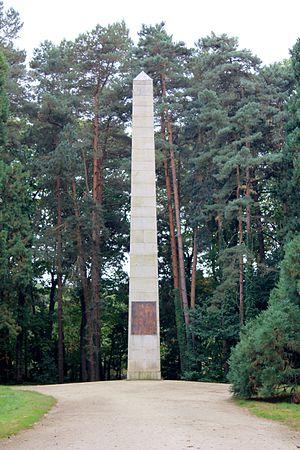
Colonne des Trente
La Colonne des Trente est située au lieu-dit « la Pyramide » dans la commune de Guillac dans le Morbihan.
Guillac [gijak] est une commune française située dans le département du Morbihan, en région Bretagne.